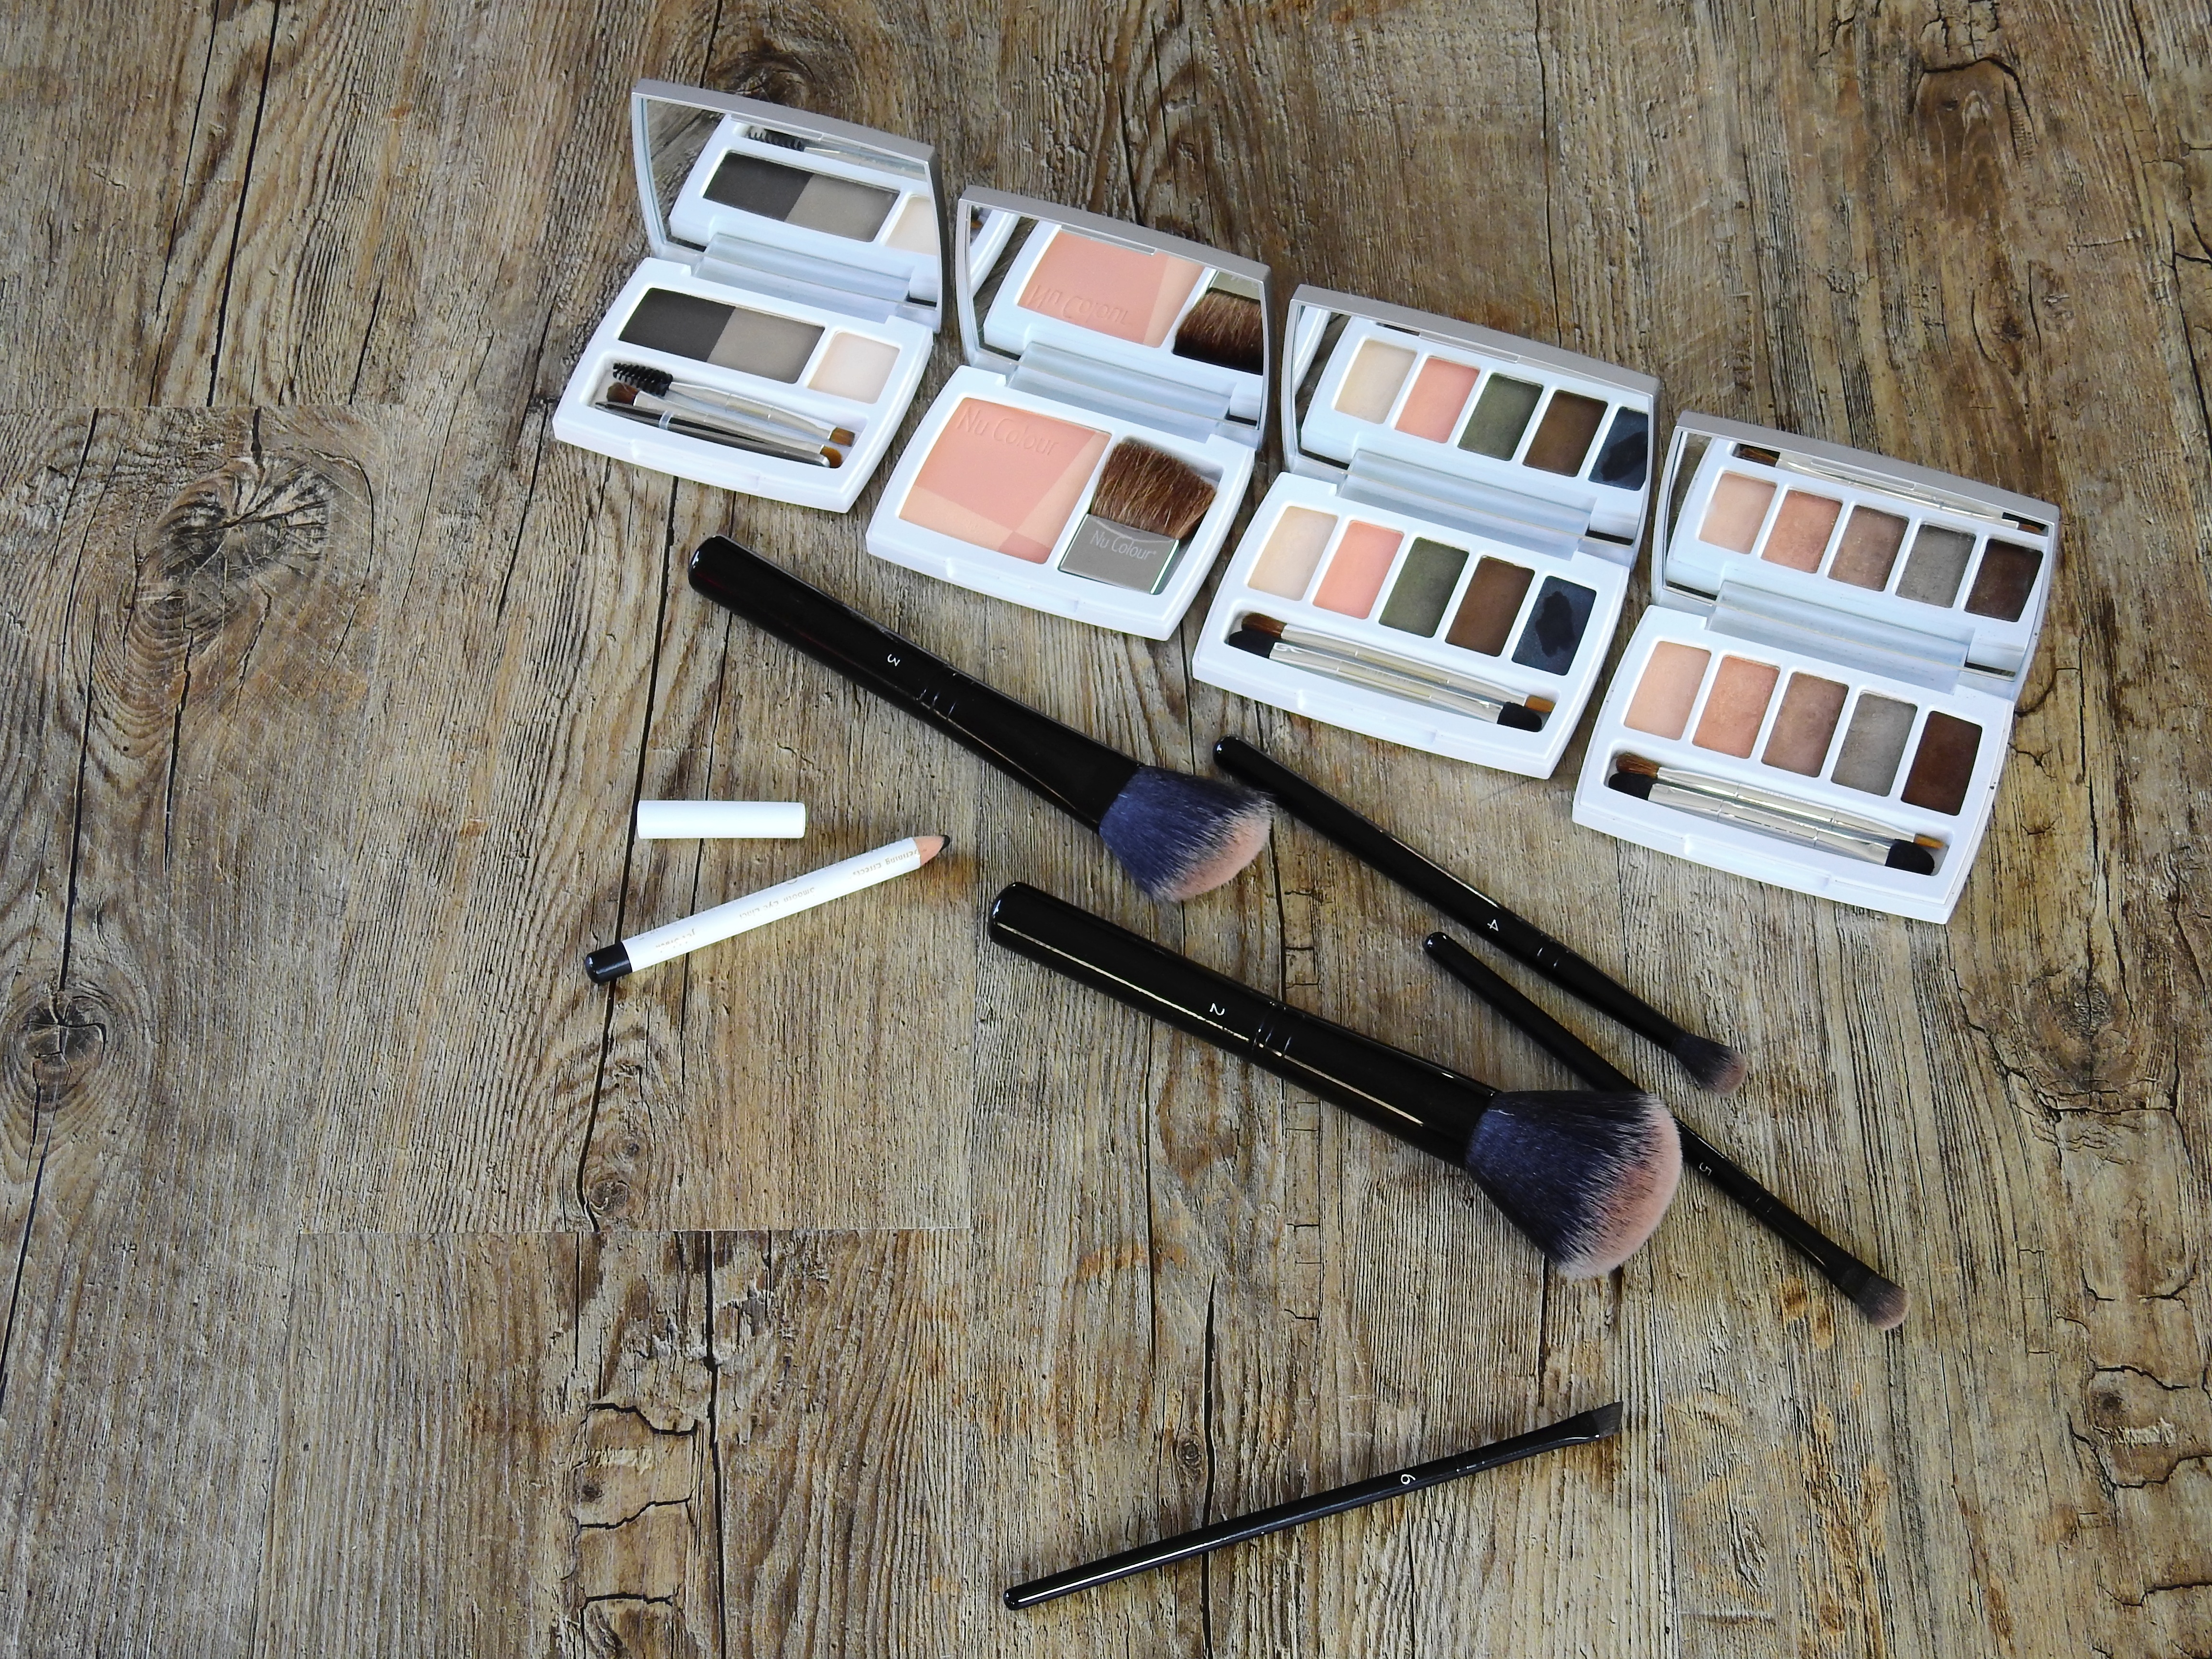
wood, pen, wall, brush, color, powder, makeup, make up, makeup brush, art, drawing, rouge, beauty, cosmetics, eye shadow, schmink brush